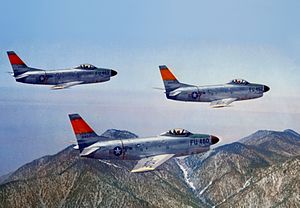
North American F-86D Sabre
North American F-86D Sabre var en transonisk altvejrs jetjager som tjente ved United States Air Force og andre luftvåben. Selv om flyet var baseret på North Americans F-86 Sabre dagjager, havde F-86D kun cirka 25 procent dele til fælles med andre Sabre-udgaver; det havde et større skrog, en kraftigere motor med efterbrænder, og et radaranlæg; radomen gav flyet den karakteristiske 'hundesnude'.